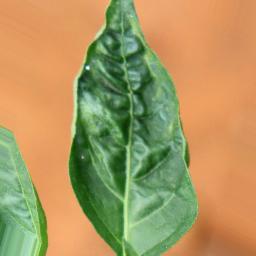
Label: mites_and_trips